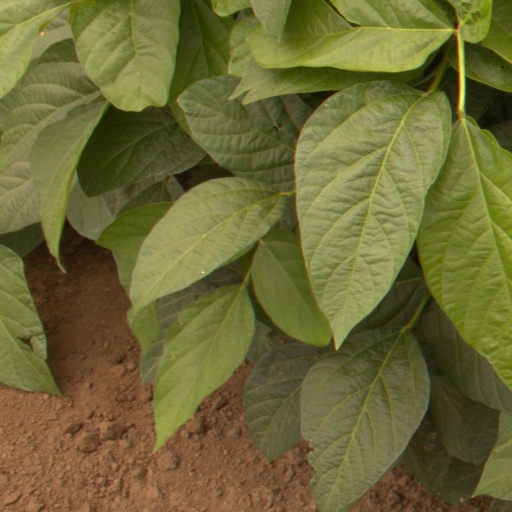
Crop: soybean